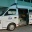
Label: ambulance